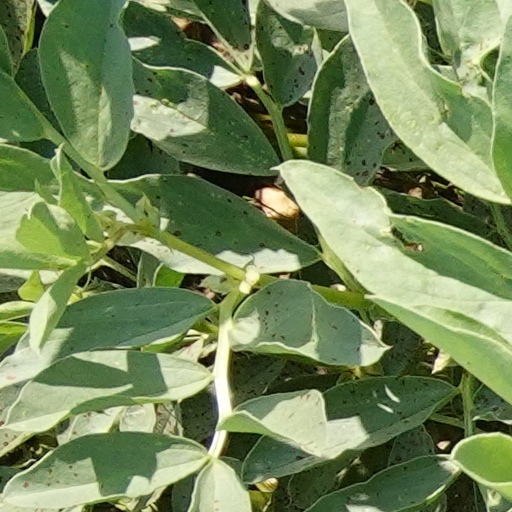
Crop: wheat